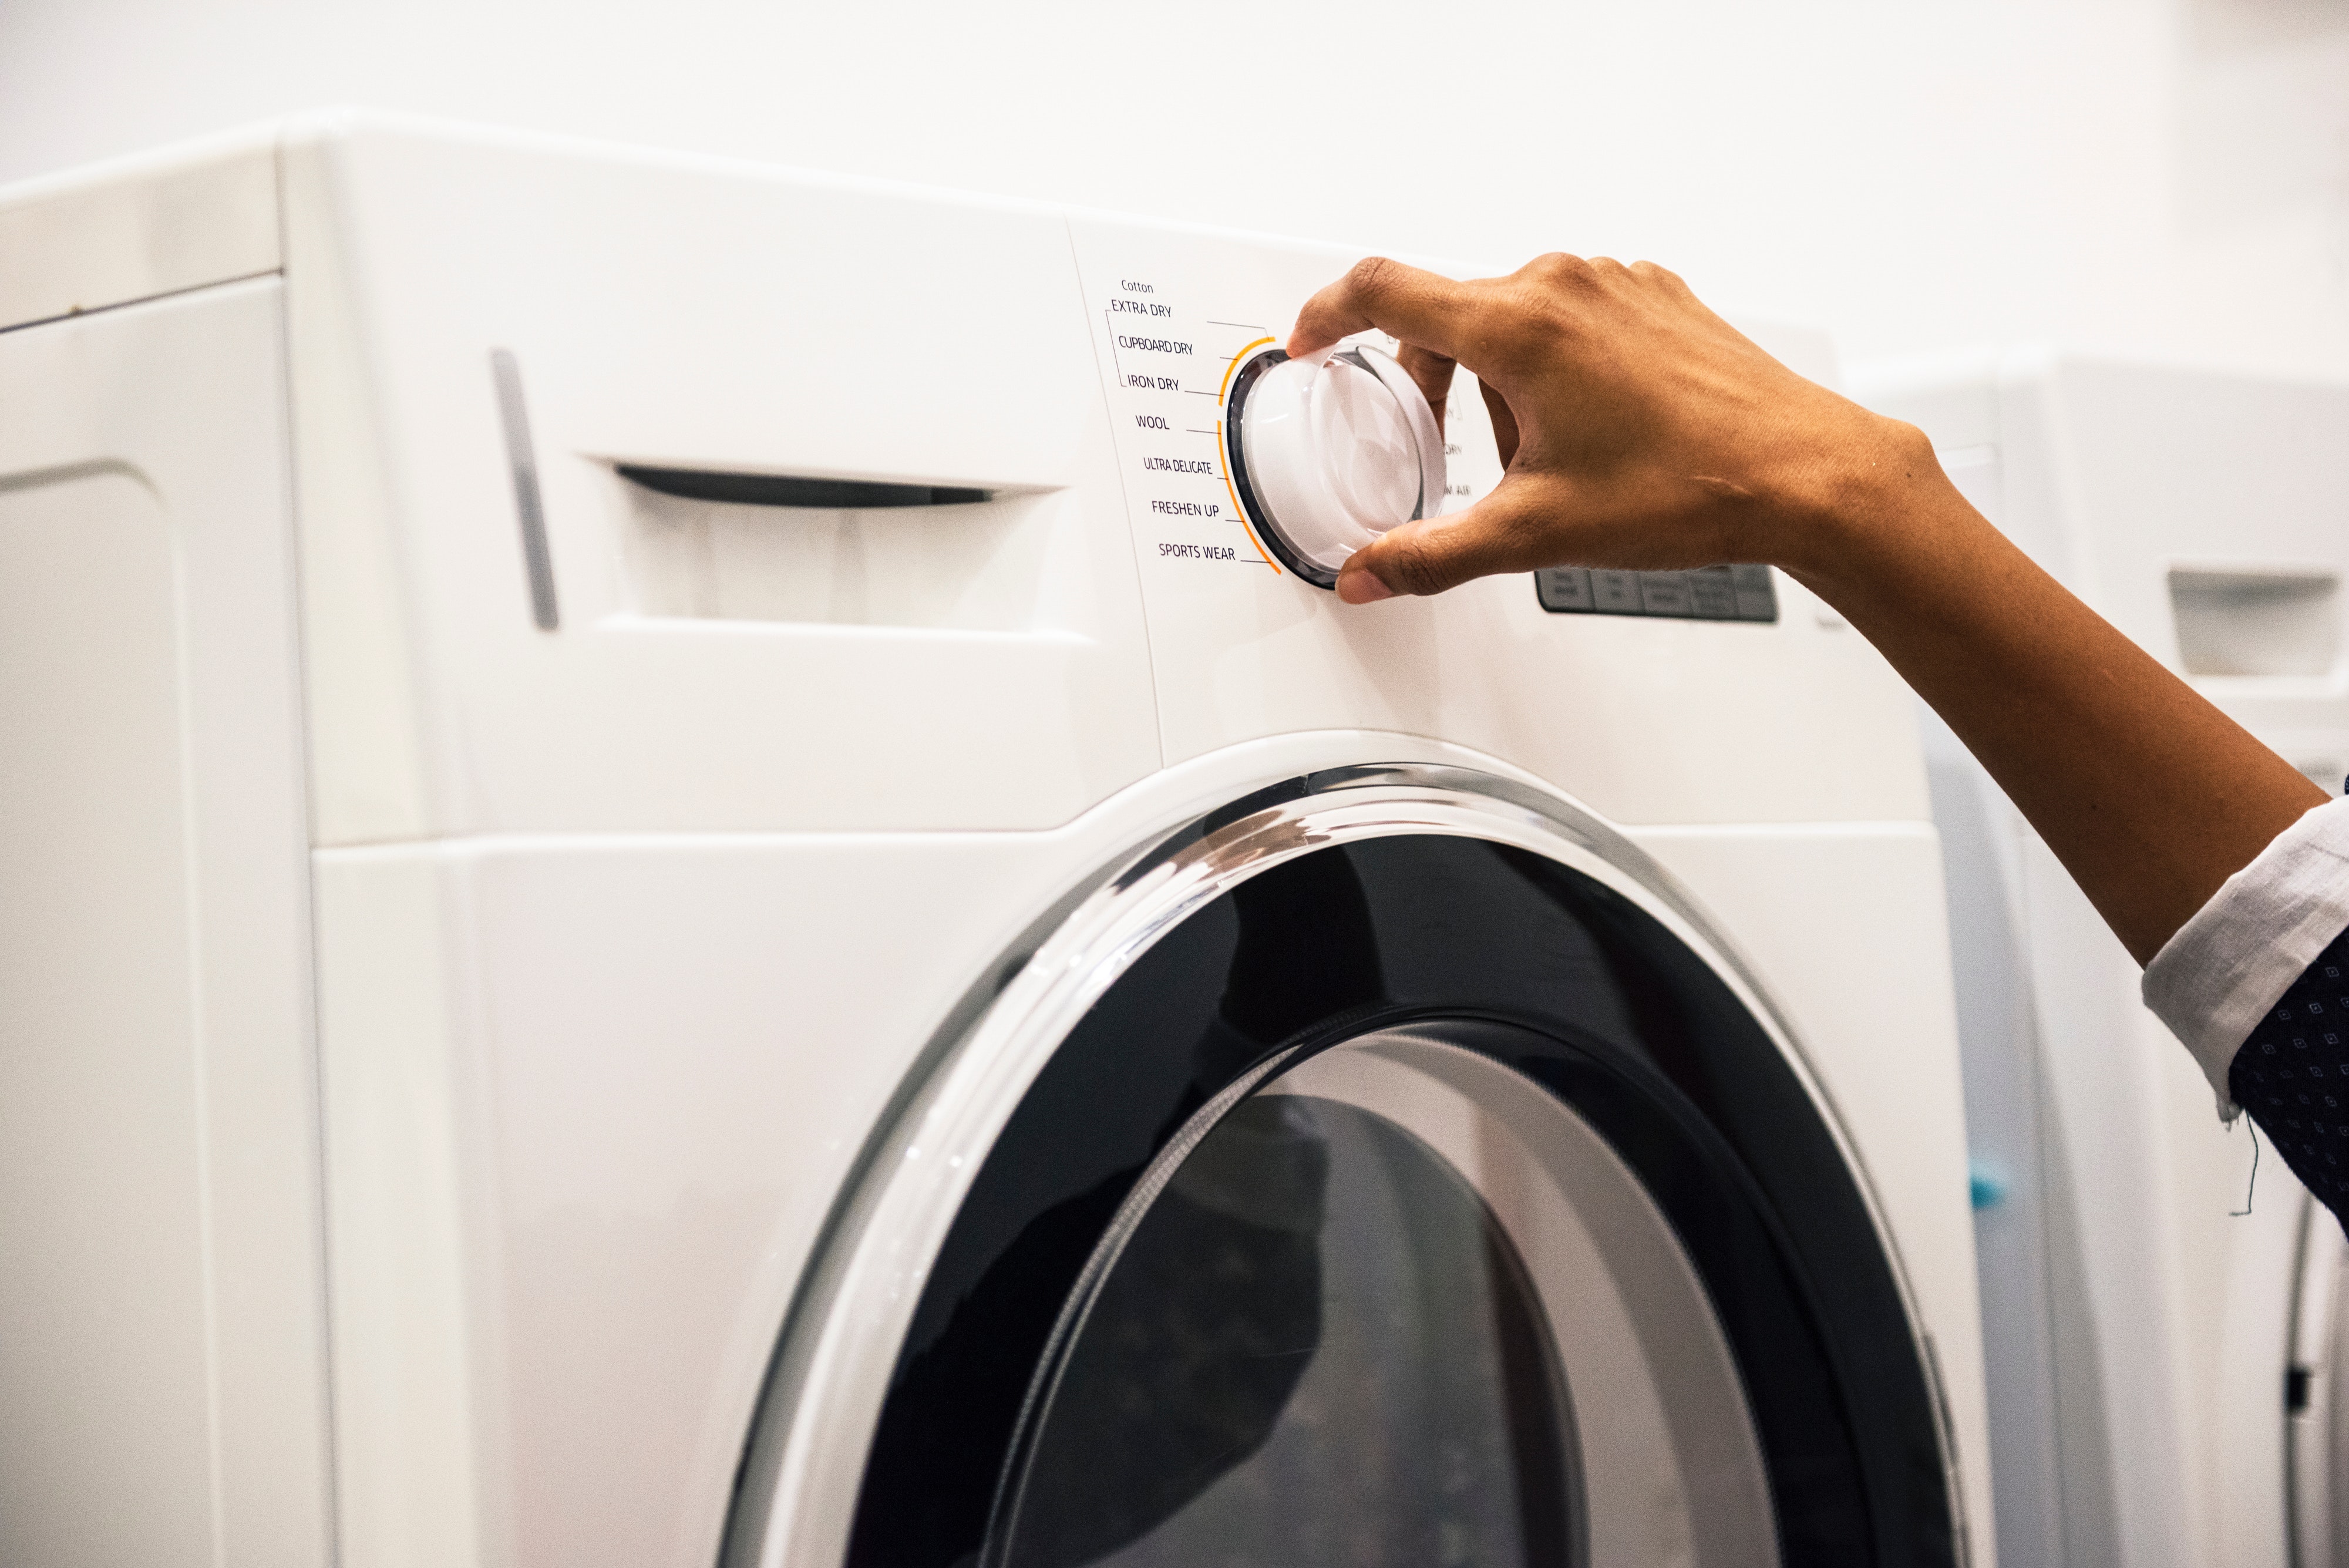
washing machine, major appliance, clothes dryer, laundry, home appliance, washing, automotive design, room, Material property, automotive wheel system, wheel, dry cleaning, fender, rim